Fritz de Quervain

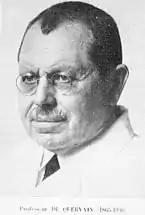

In 1892 he received his doctorate from the University of Bern, and several years later became director of the surgical department at a hospital in La Chaux-de-Fonds in the canton of Neuchâtel. In 1910 he was appointed to the chair of surgery at the University of Basel, and from 1918 was a professor of surgery at Bern and director of the Inselspital.